Delphi

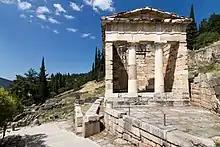
The reconstructed Treasury of the Athenians, built to commemorate their victory at the Battle of Marathon

From the entrance of the upper site, continuing up the slope on the Sacred Way almost to the Temple of Apollo, are a large number of votive statues, and numerous so-called treasuries. These were built by many of the Greek city-states to commemorate victories and to thank the oracle for her advice, which was thought to have contributed to those victories. These buildings held the offerings made to Apollo; these were frequently a "tithe" or tenth of the spoils of a battle. The most impressive is the now-restored Athenian Treasury, built to commemorate their victory at the Battle of Marathon in 490 BC.